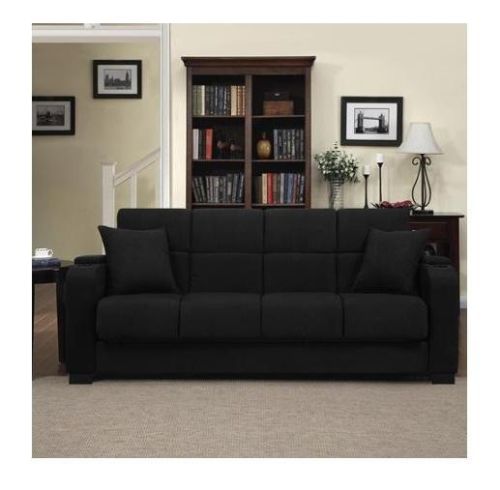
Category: sofa